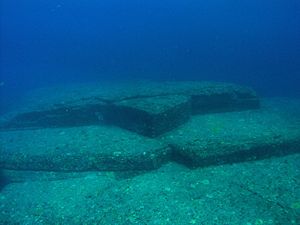
Yonaguni-formationen / Beskrivelse
Formationen kaldet "The Turtle".
Yonaguni-formationen eller Yonaguni-monumentet er en massiv klippeformation ud for kysten af Yonaguni, den sydligste del af Ryukyu Islands, i Japan. Der er en debat, om stedets klippeformation er fuldstændig naturlig, er et naturligt sted, som er blevet modificeret eller er en menneskelavet artefakt.